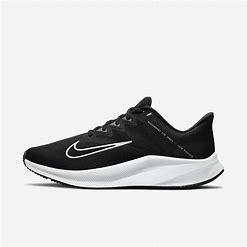
Brand: Nike
Model: Quest 3